Seo Sang-won

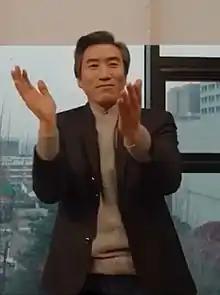
Seo in 2020

Seo Sang-won (November 11, 1967) is a South Korean actor. He has appeared in supporting roles in various films and television dramas, but is better known for his work as a stage actor. His most known works in television series are "Record of Youth" (2020), "Hometown Cha-Cha-Cha" (2021) and "Queen of Tears" (2024).